São Paulo Metropolitan Trains

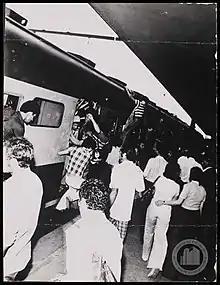
Commuters boarding an overcrowded train in Osasco station in the 1970s.

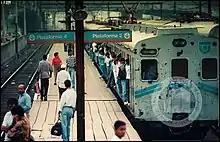
Engenheiro Sebastião Gualberto station of East Line-Mogi right after being transferred to CPTM in 1994.

The first incursion of the state government in the administration of suburban transports occurred in 1934 with the creation of suburban trains by Estrada de Ferro Sorocabana, which invested in electrification and rigging in the suburbs São Paulo-Mairinque and São Paulo-Jurubatuba. After Sorocabana was incorporated by FEPASA in 1971, the Regional Unit of the Suburbs was created, later renamed to Metropolitan Regional Direction. Between 1975 and 1980. FEPASA/DRM developed a great plan of remodeling of the suburbs trains, transformed into metropolitan trains (West and South Lines). Yet, the economic crisis jeopardized the investments and delayed the projects implementations.